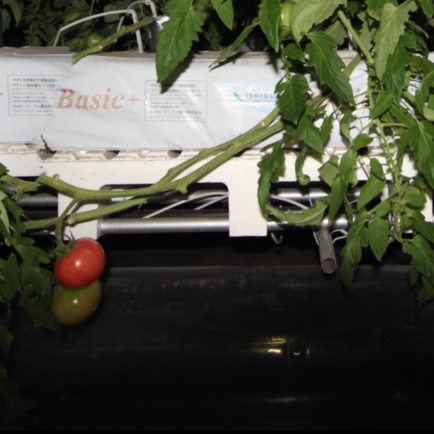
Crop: tomato